Vijay (1989 film)

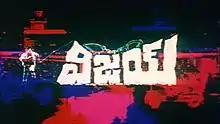
Title card

Vijay is a 1989 Indian Telugu-language action film, produced by Venkat Akkineni under the Annapurna Studios banner and directed by B. Gopal. It stars Nagarjuna, Vijayashanti and music composed by Chakravarthy.